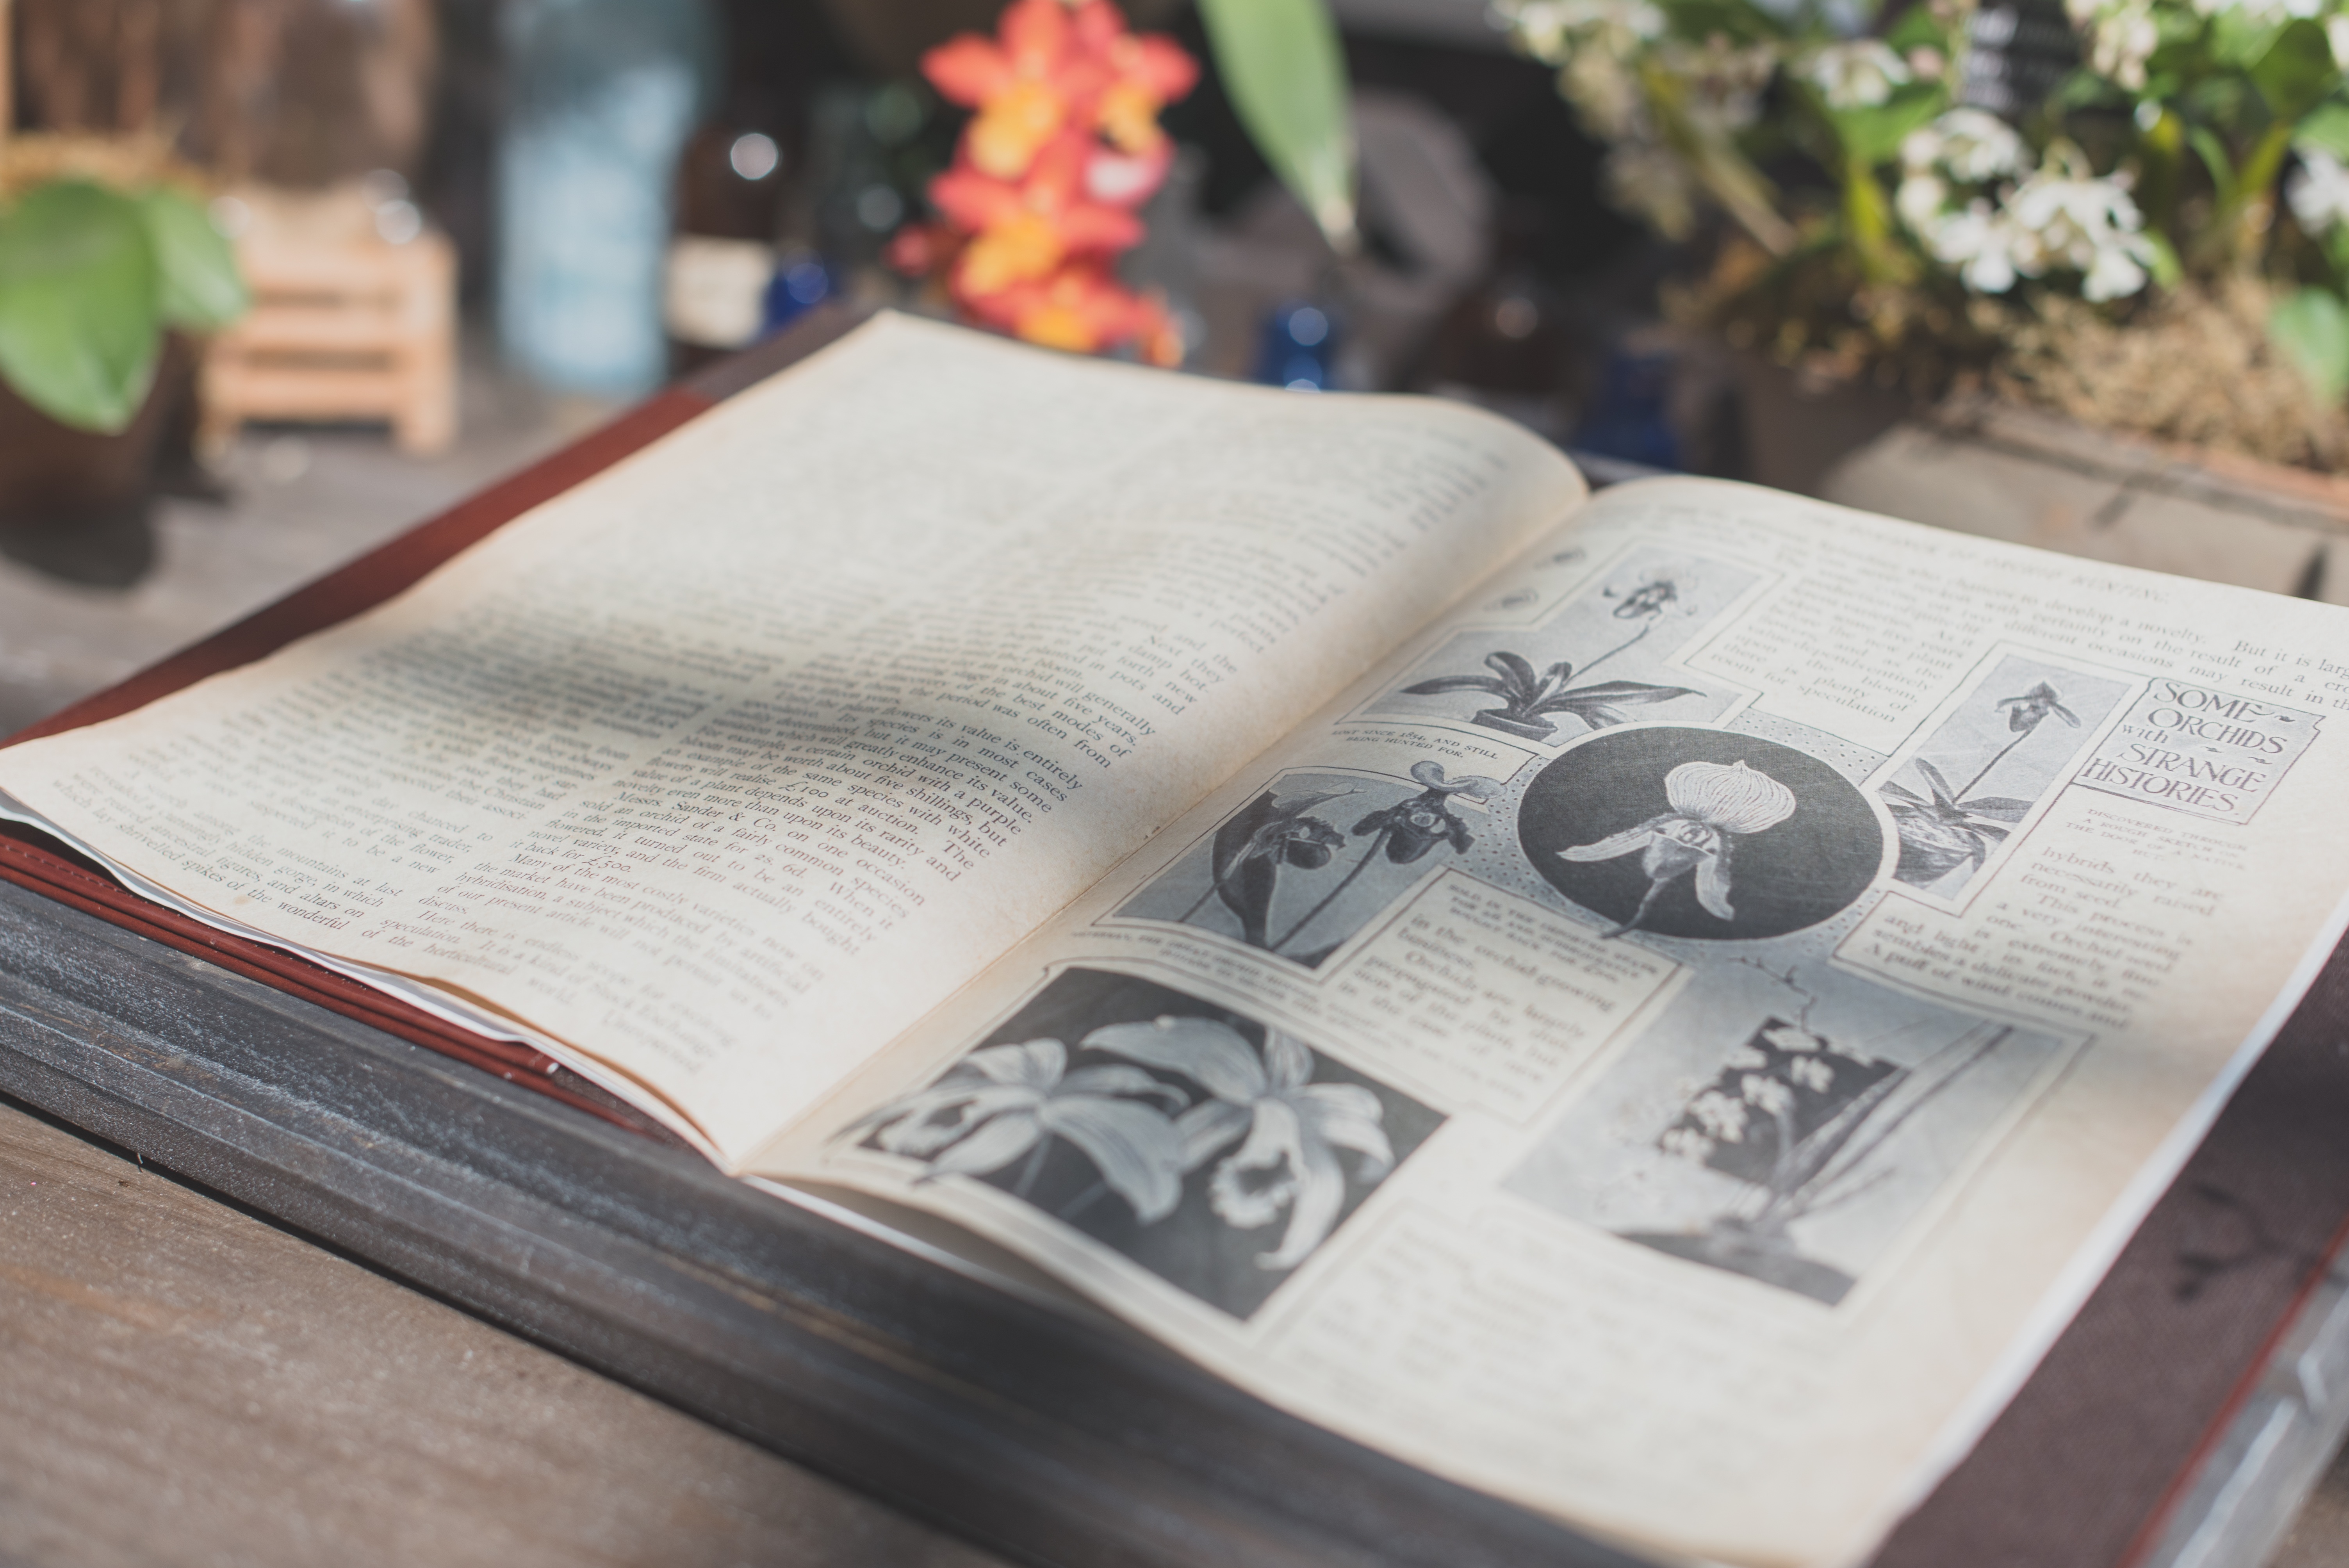
desk, book, plant, flower, textile